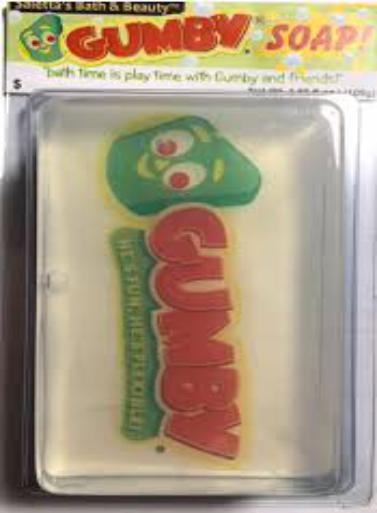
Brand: gumby
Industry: Clothes